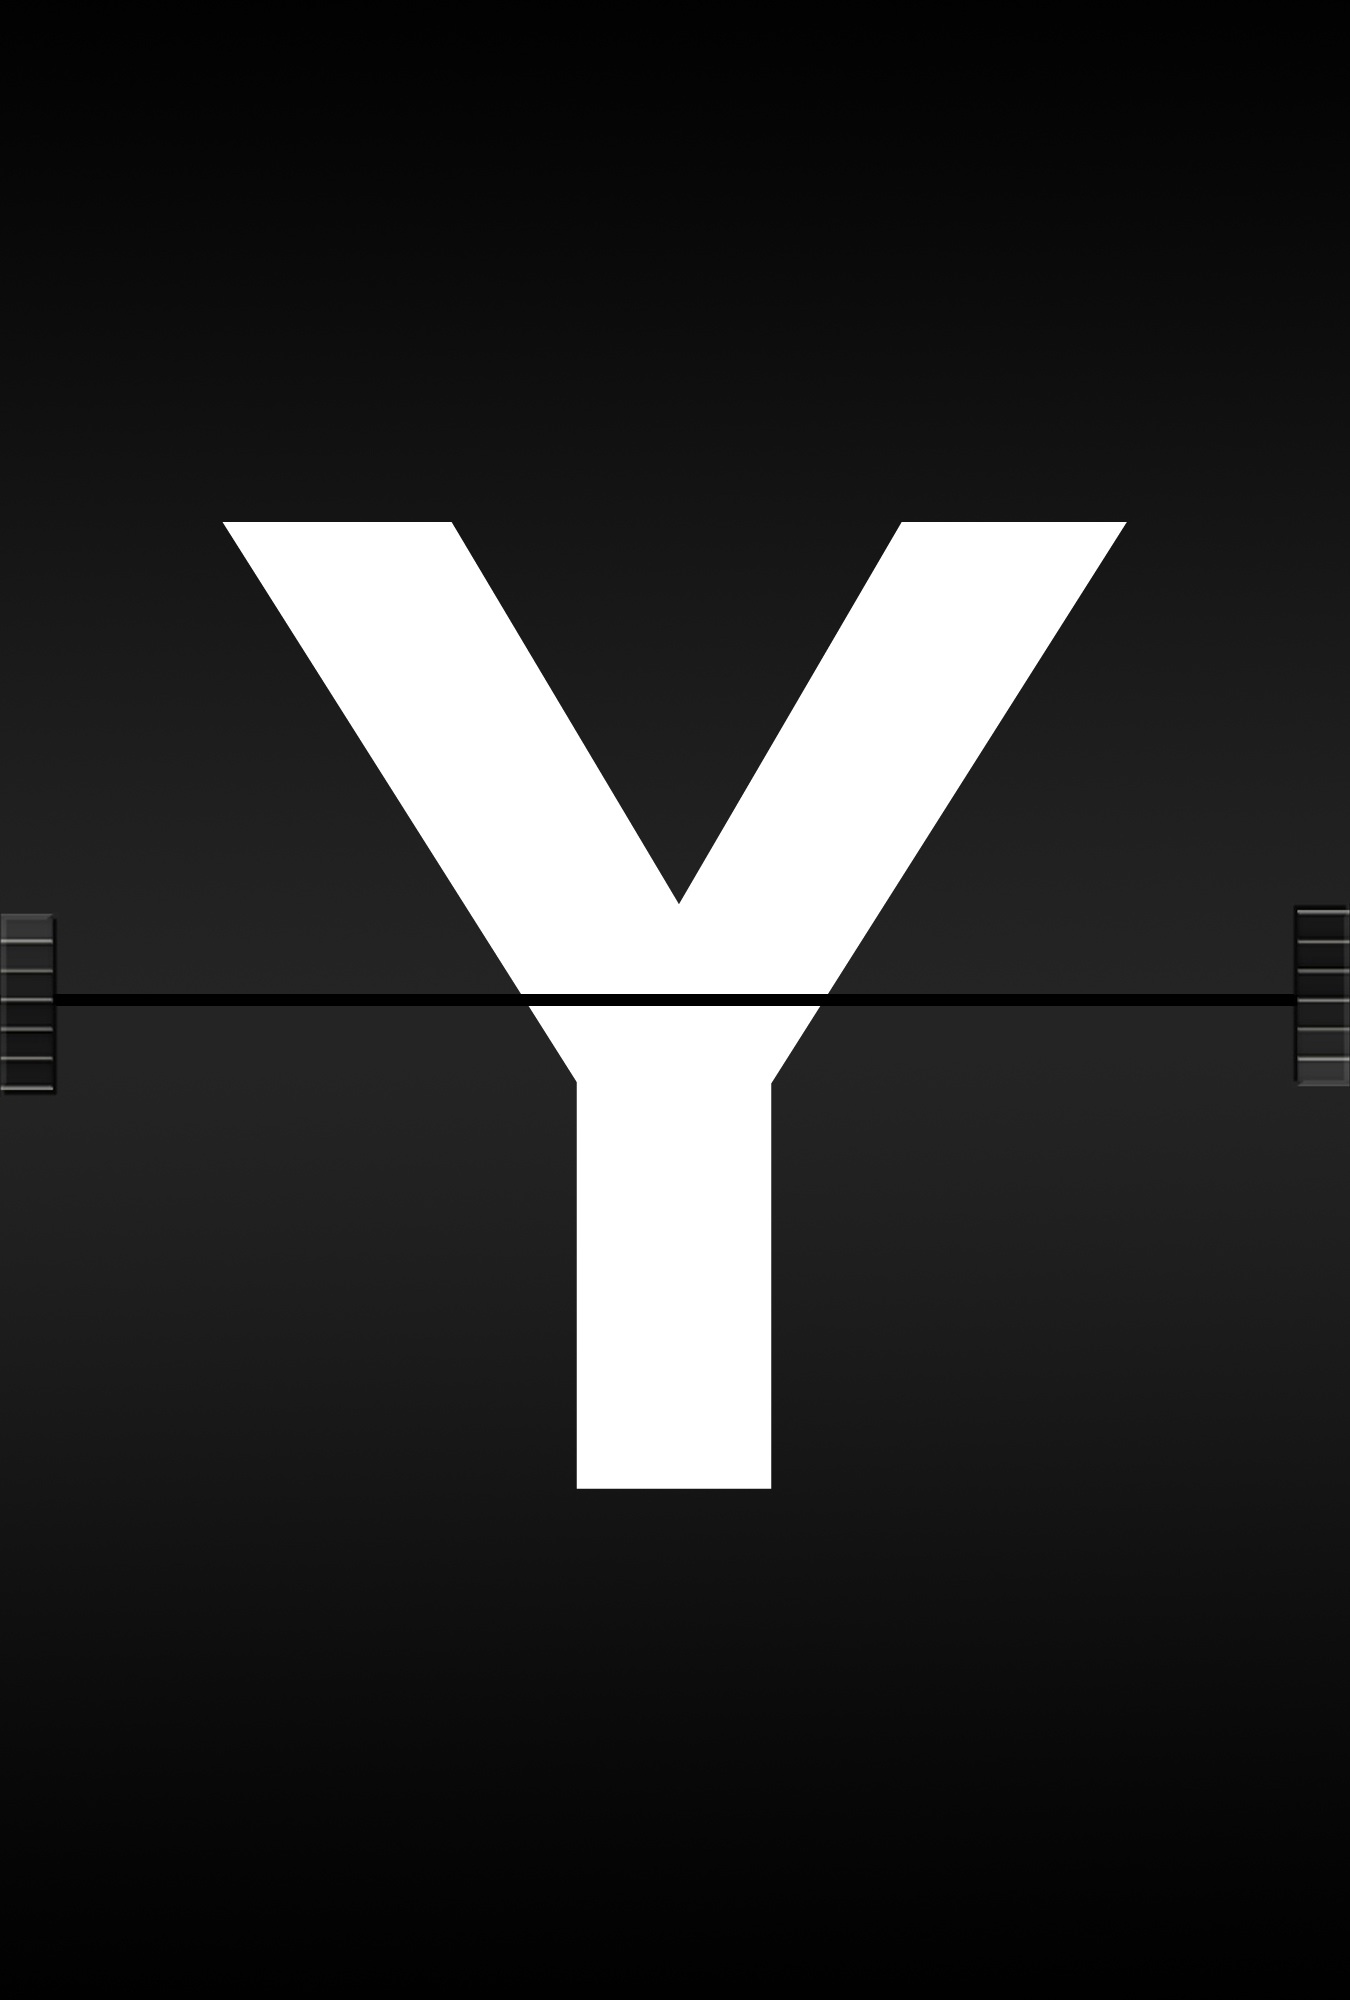
board, ad, airport, line, symbol, alphabet, communication, circle, brand, font, literacy, illustration, logo, text, school, y, letters, information, railway station, leave, symbols, scoreboard, abc, timeline, screenshot, language, computer wallpaper, journal font